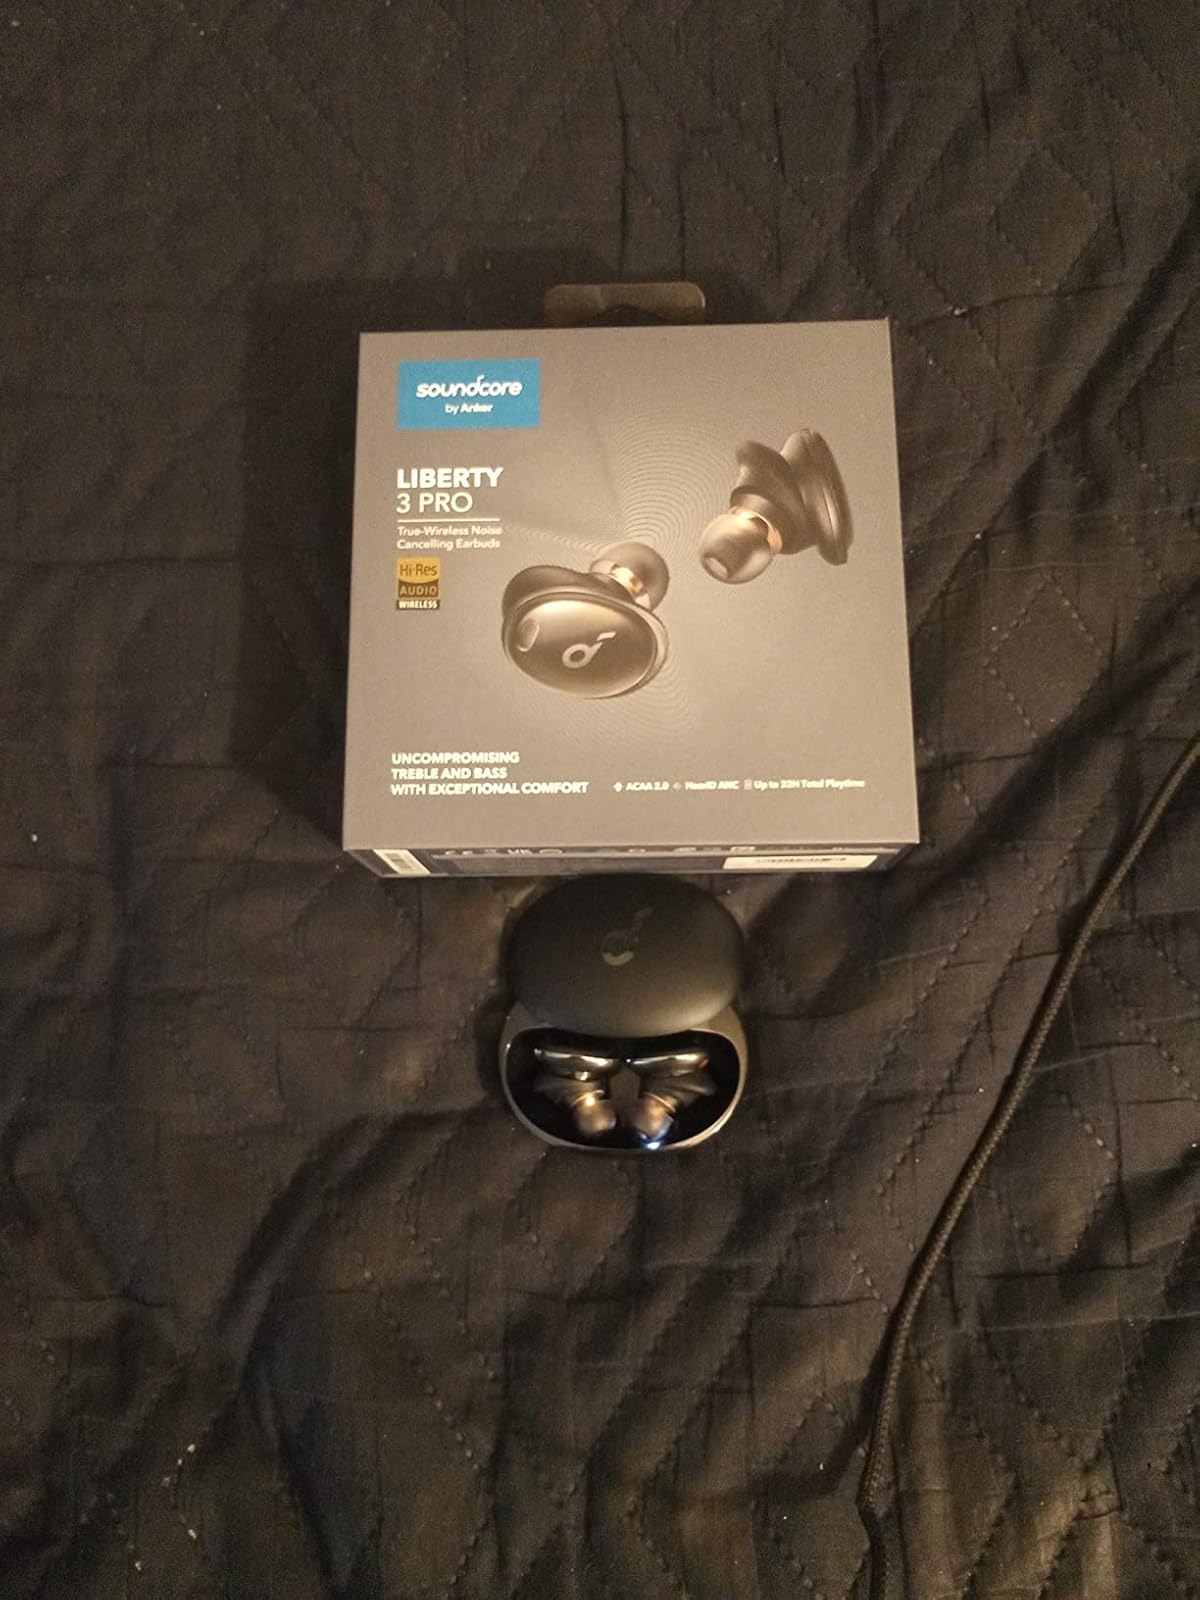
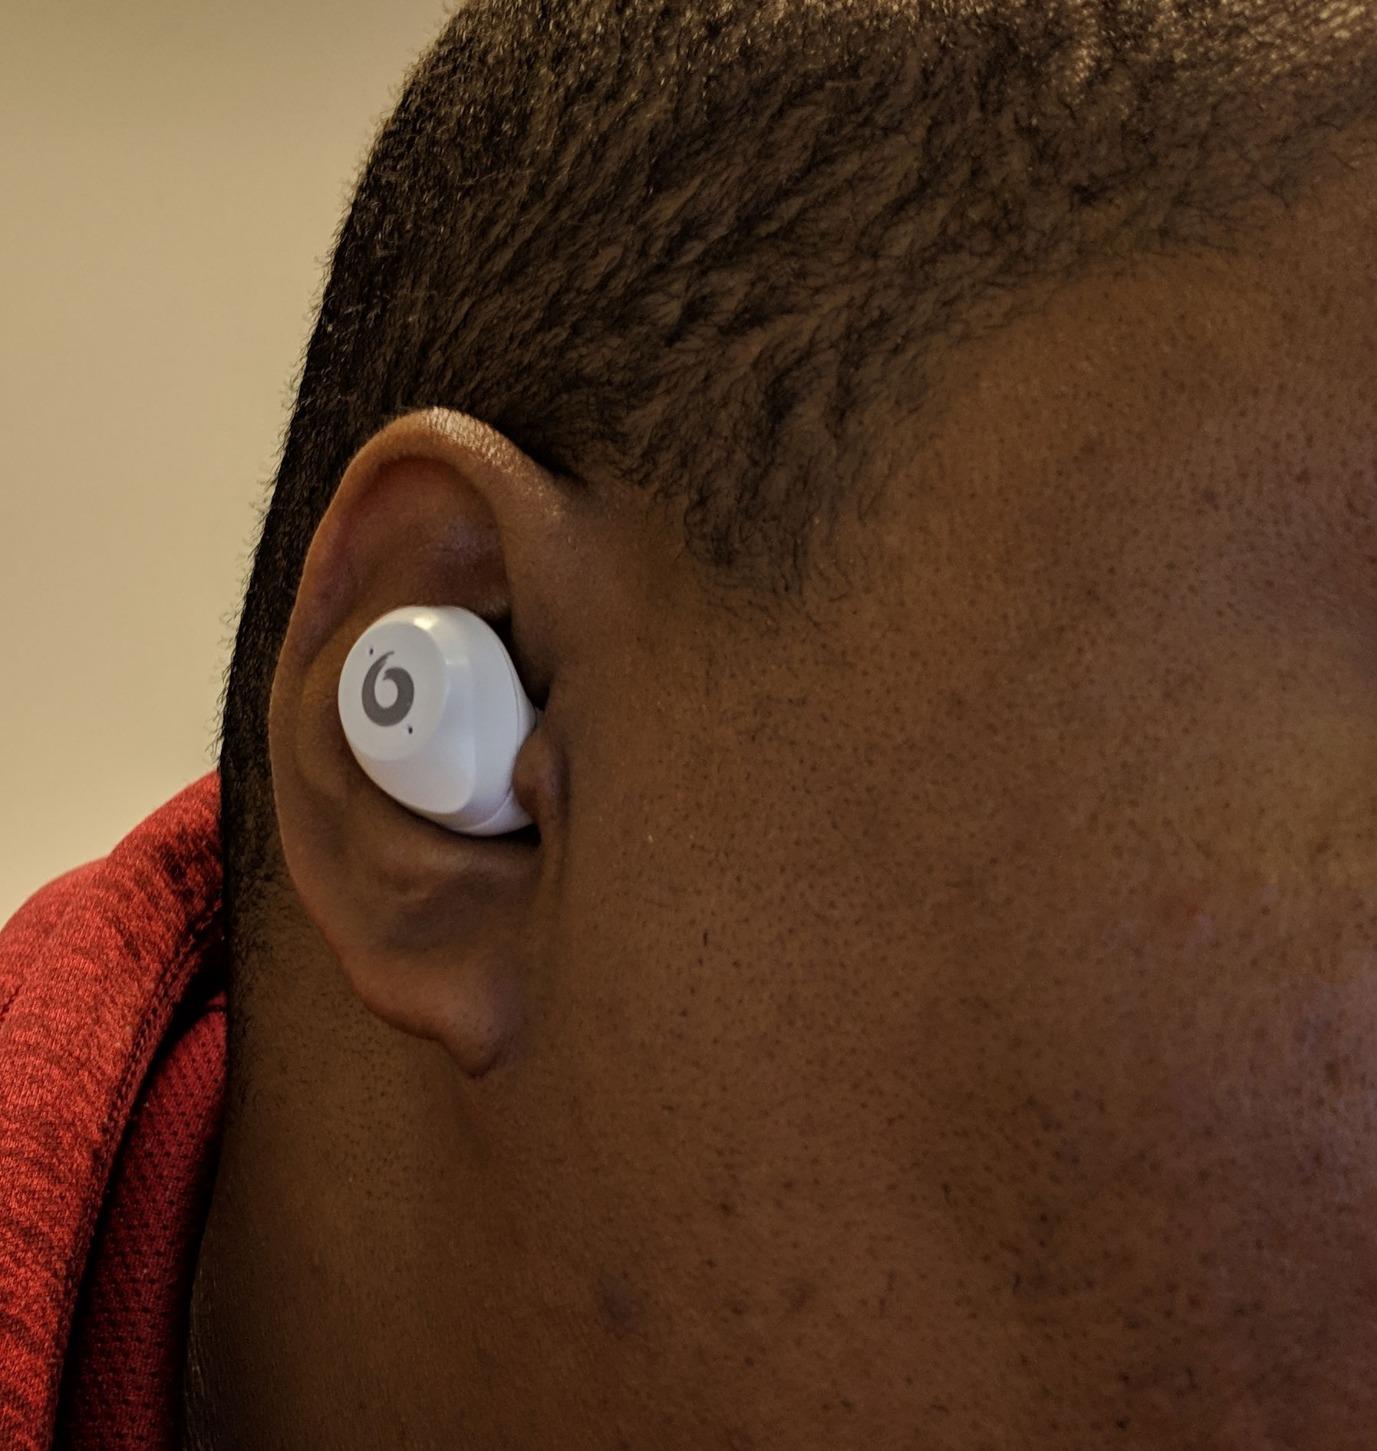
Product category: earbuds
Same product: no